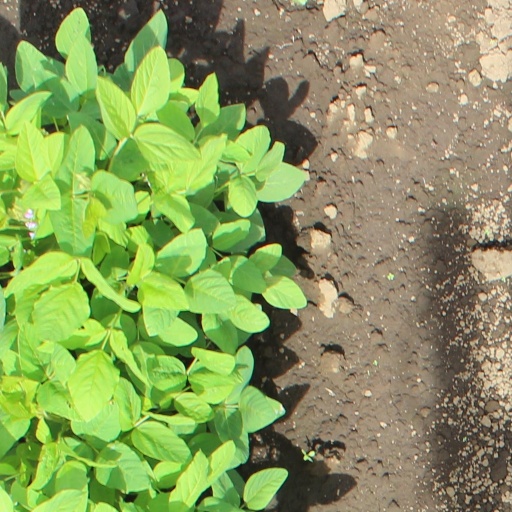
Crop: soybean